Sillitoe tartan

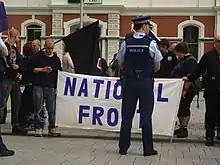
Police officer in New Zealand with chequered band on hat and stab vest

Blue and white chequers have become the ubiquitous symbol of policing in Australia. The pattern was introduced into Australia by the Commissioner of the South Australia Police in 1961, following a fact-finding tour of Glasgow in 1960. Committee member Sgt. W Rodgers suggested the inclusion during his time in SA Police, as he had observed during his earlier years in England. The police forces of the remaining states and territories progressively adopted the pattern during the 1970s until it was displayed on all Australian police uniforms except that of the Australian Federal Police, who use a black and white Sillitoe tartan on their cap bands.